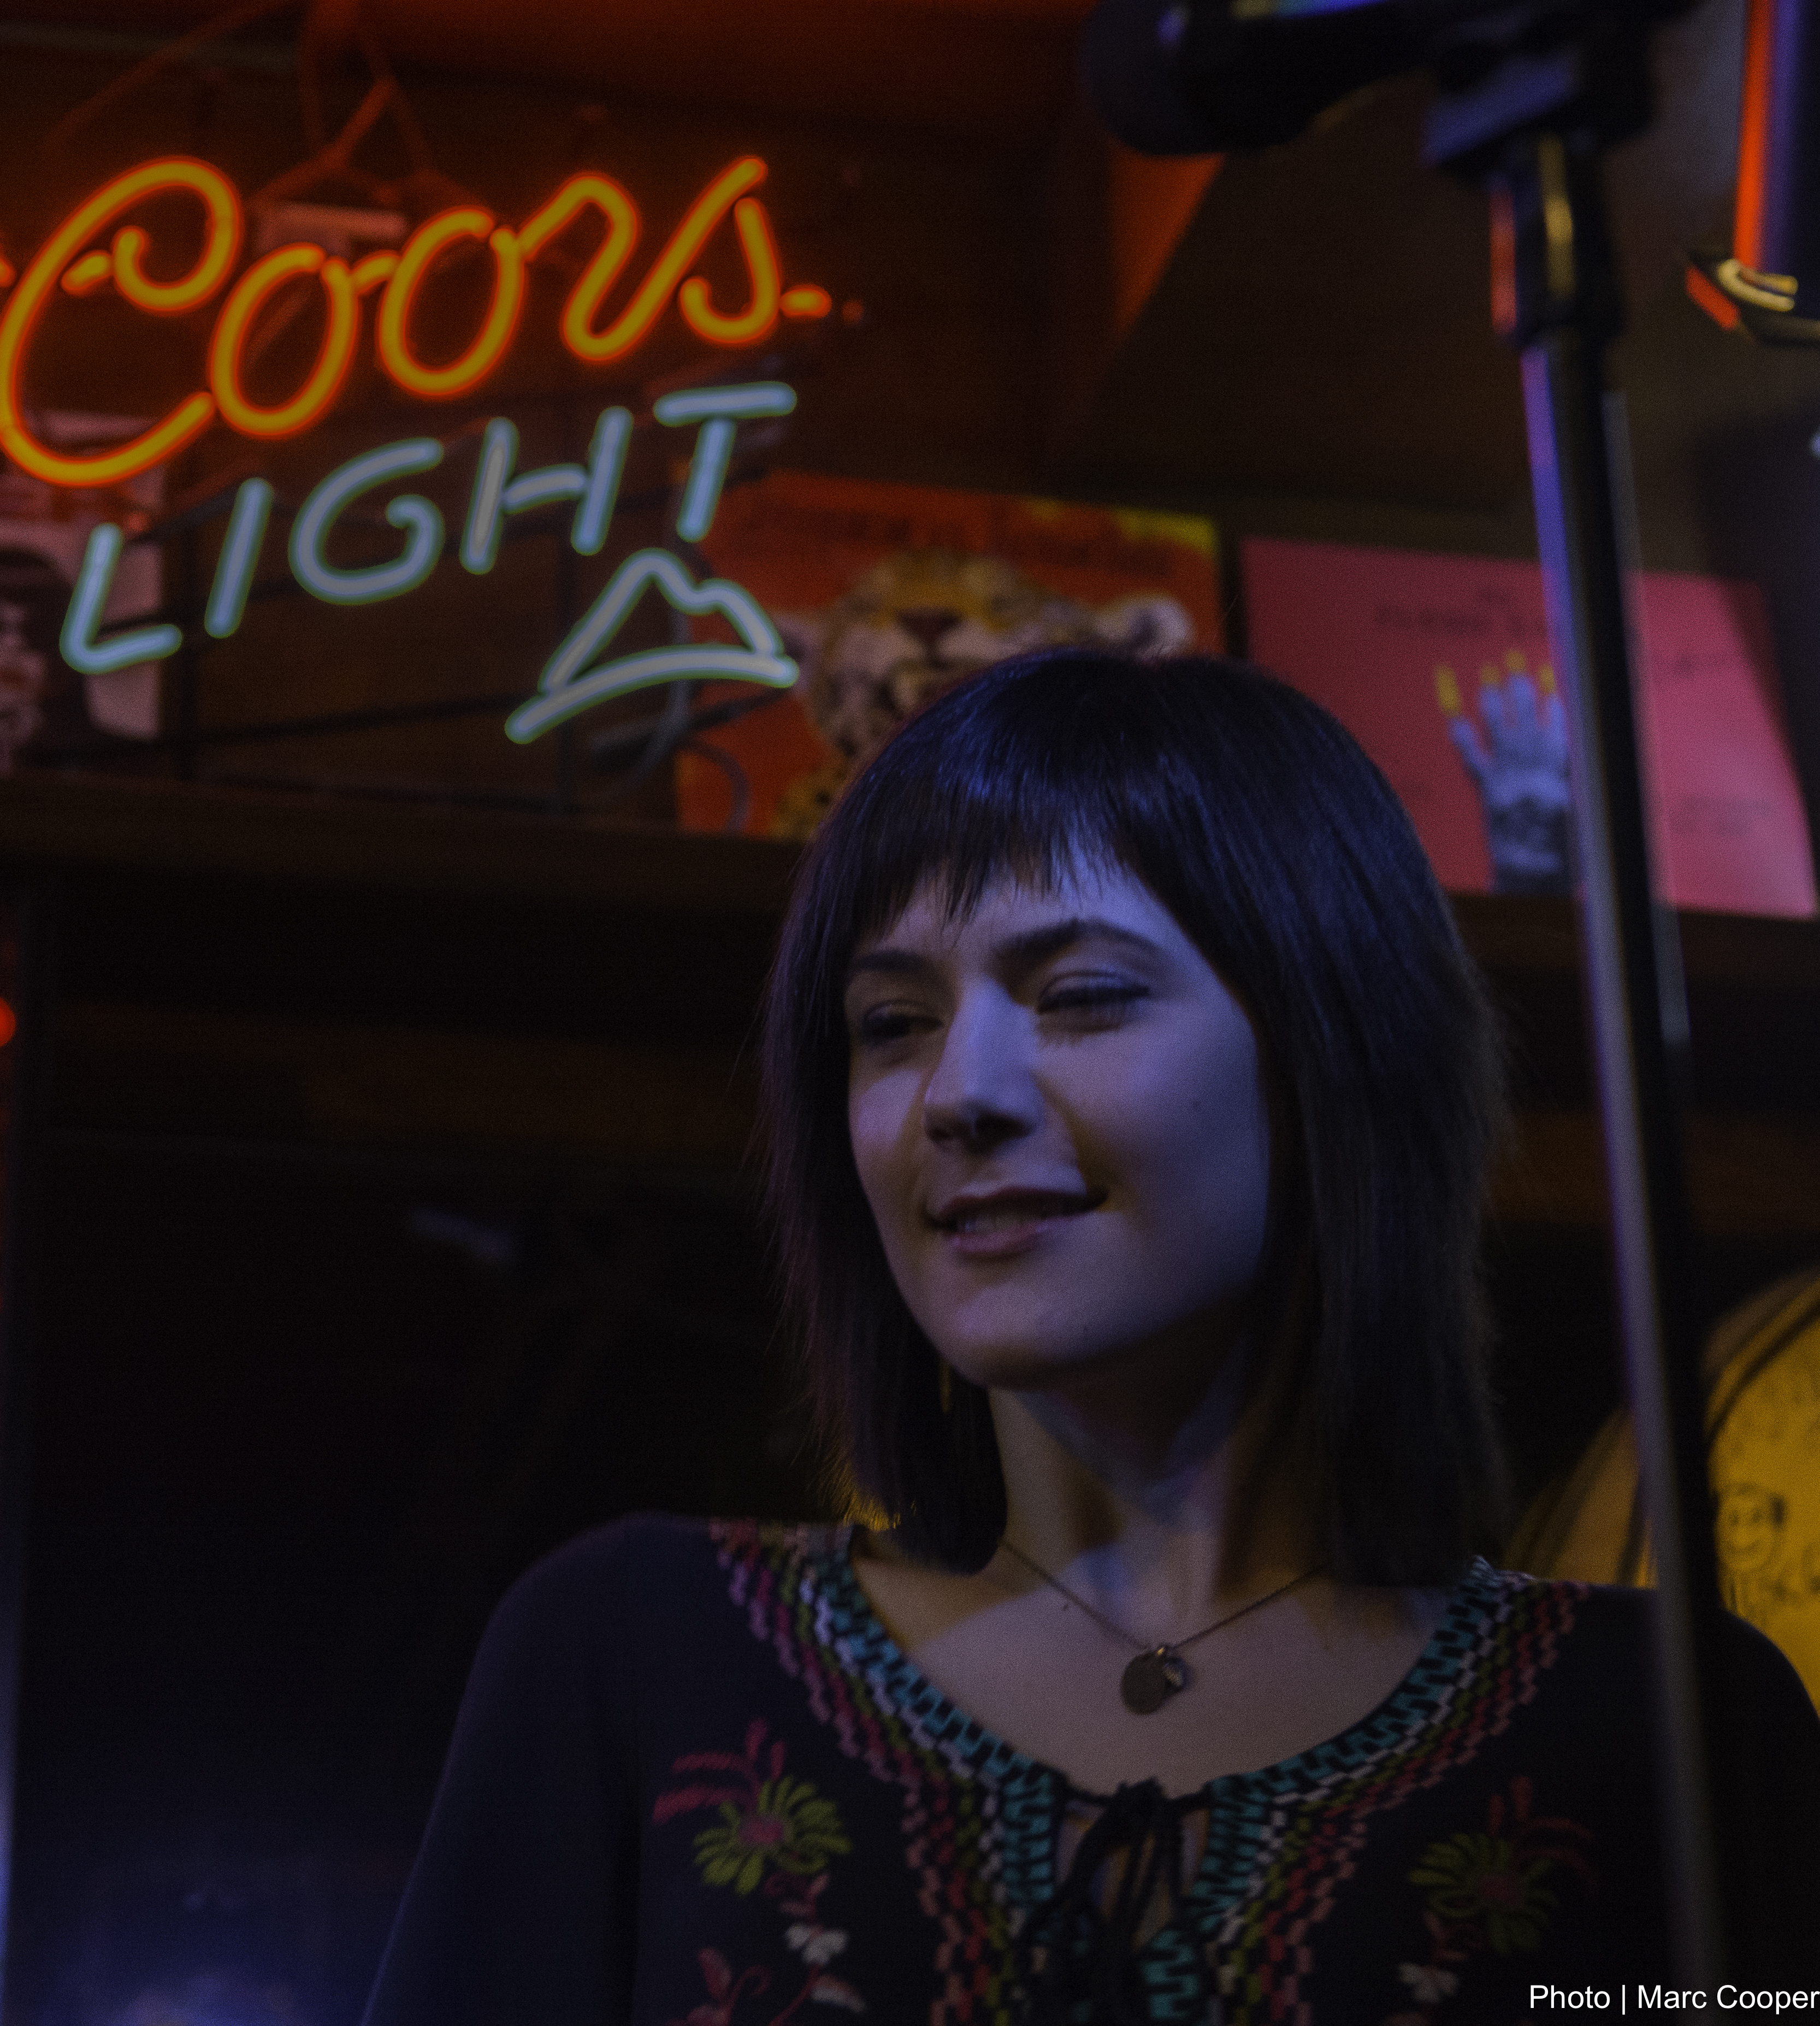
color, blues, women, singing, mauisugarmill, vocalists, saraniemietz